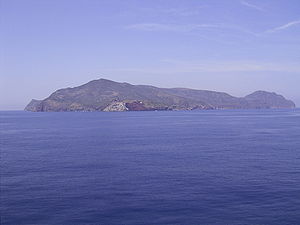
Øer i Middelhavet / Efter areal og befolkning
Dette er en liste over øer i Middelhavet, et indhav mellem Europa og Afrika, med Vestasien i øst og Atlanterhavet i vest.